Parish church of Kainach bei Voitsberg

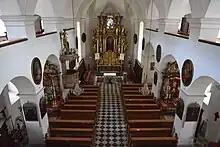
View from the music gallery of the high altar, the two side altars, the pulpit and part of the nave.

In the side chapel stands the baroque cruciform altar dedicated to St. Joseph of Nazareth. This altar was also made after 1750 in Prandtstätter's workshop. It bears a crucifix with a larger-than-life corpus and is decorated with sculptural work. The crucifix is framed by four angel figures. The two larger figures are attached directly to the altar, while the two smaller ones are